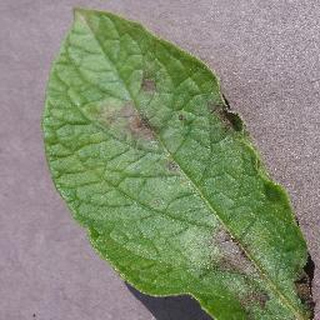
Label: potato_late_blight